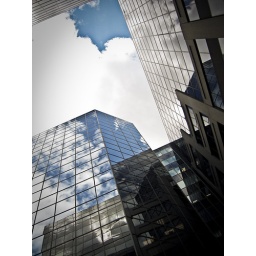
Surrounded by pretty glass wall commercial buildings